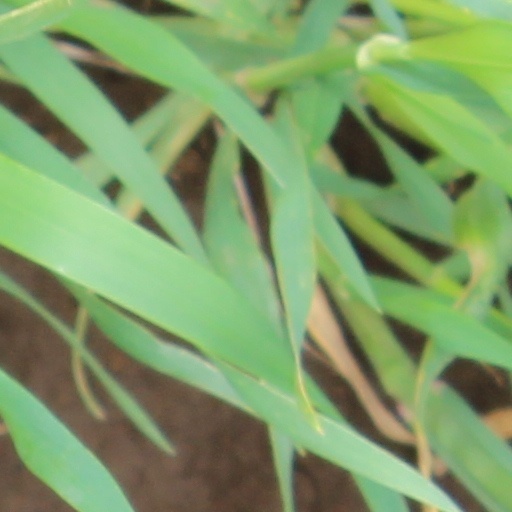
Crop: wheat